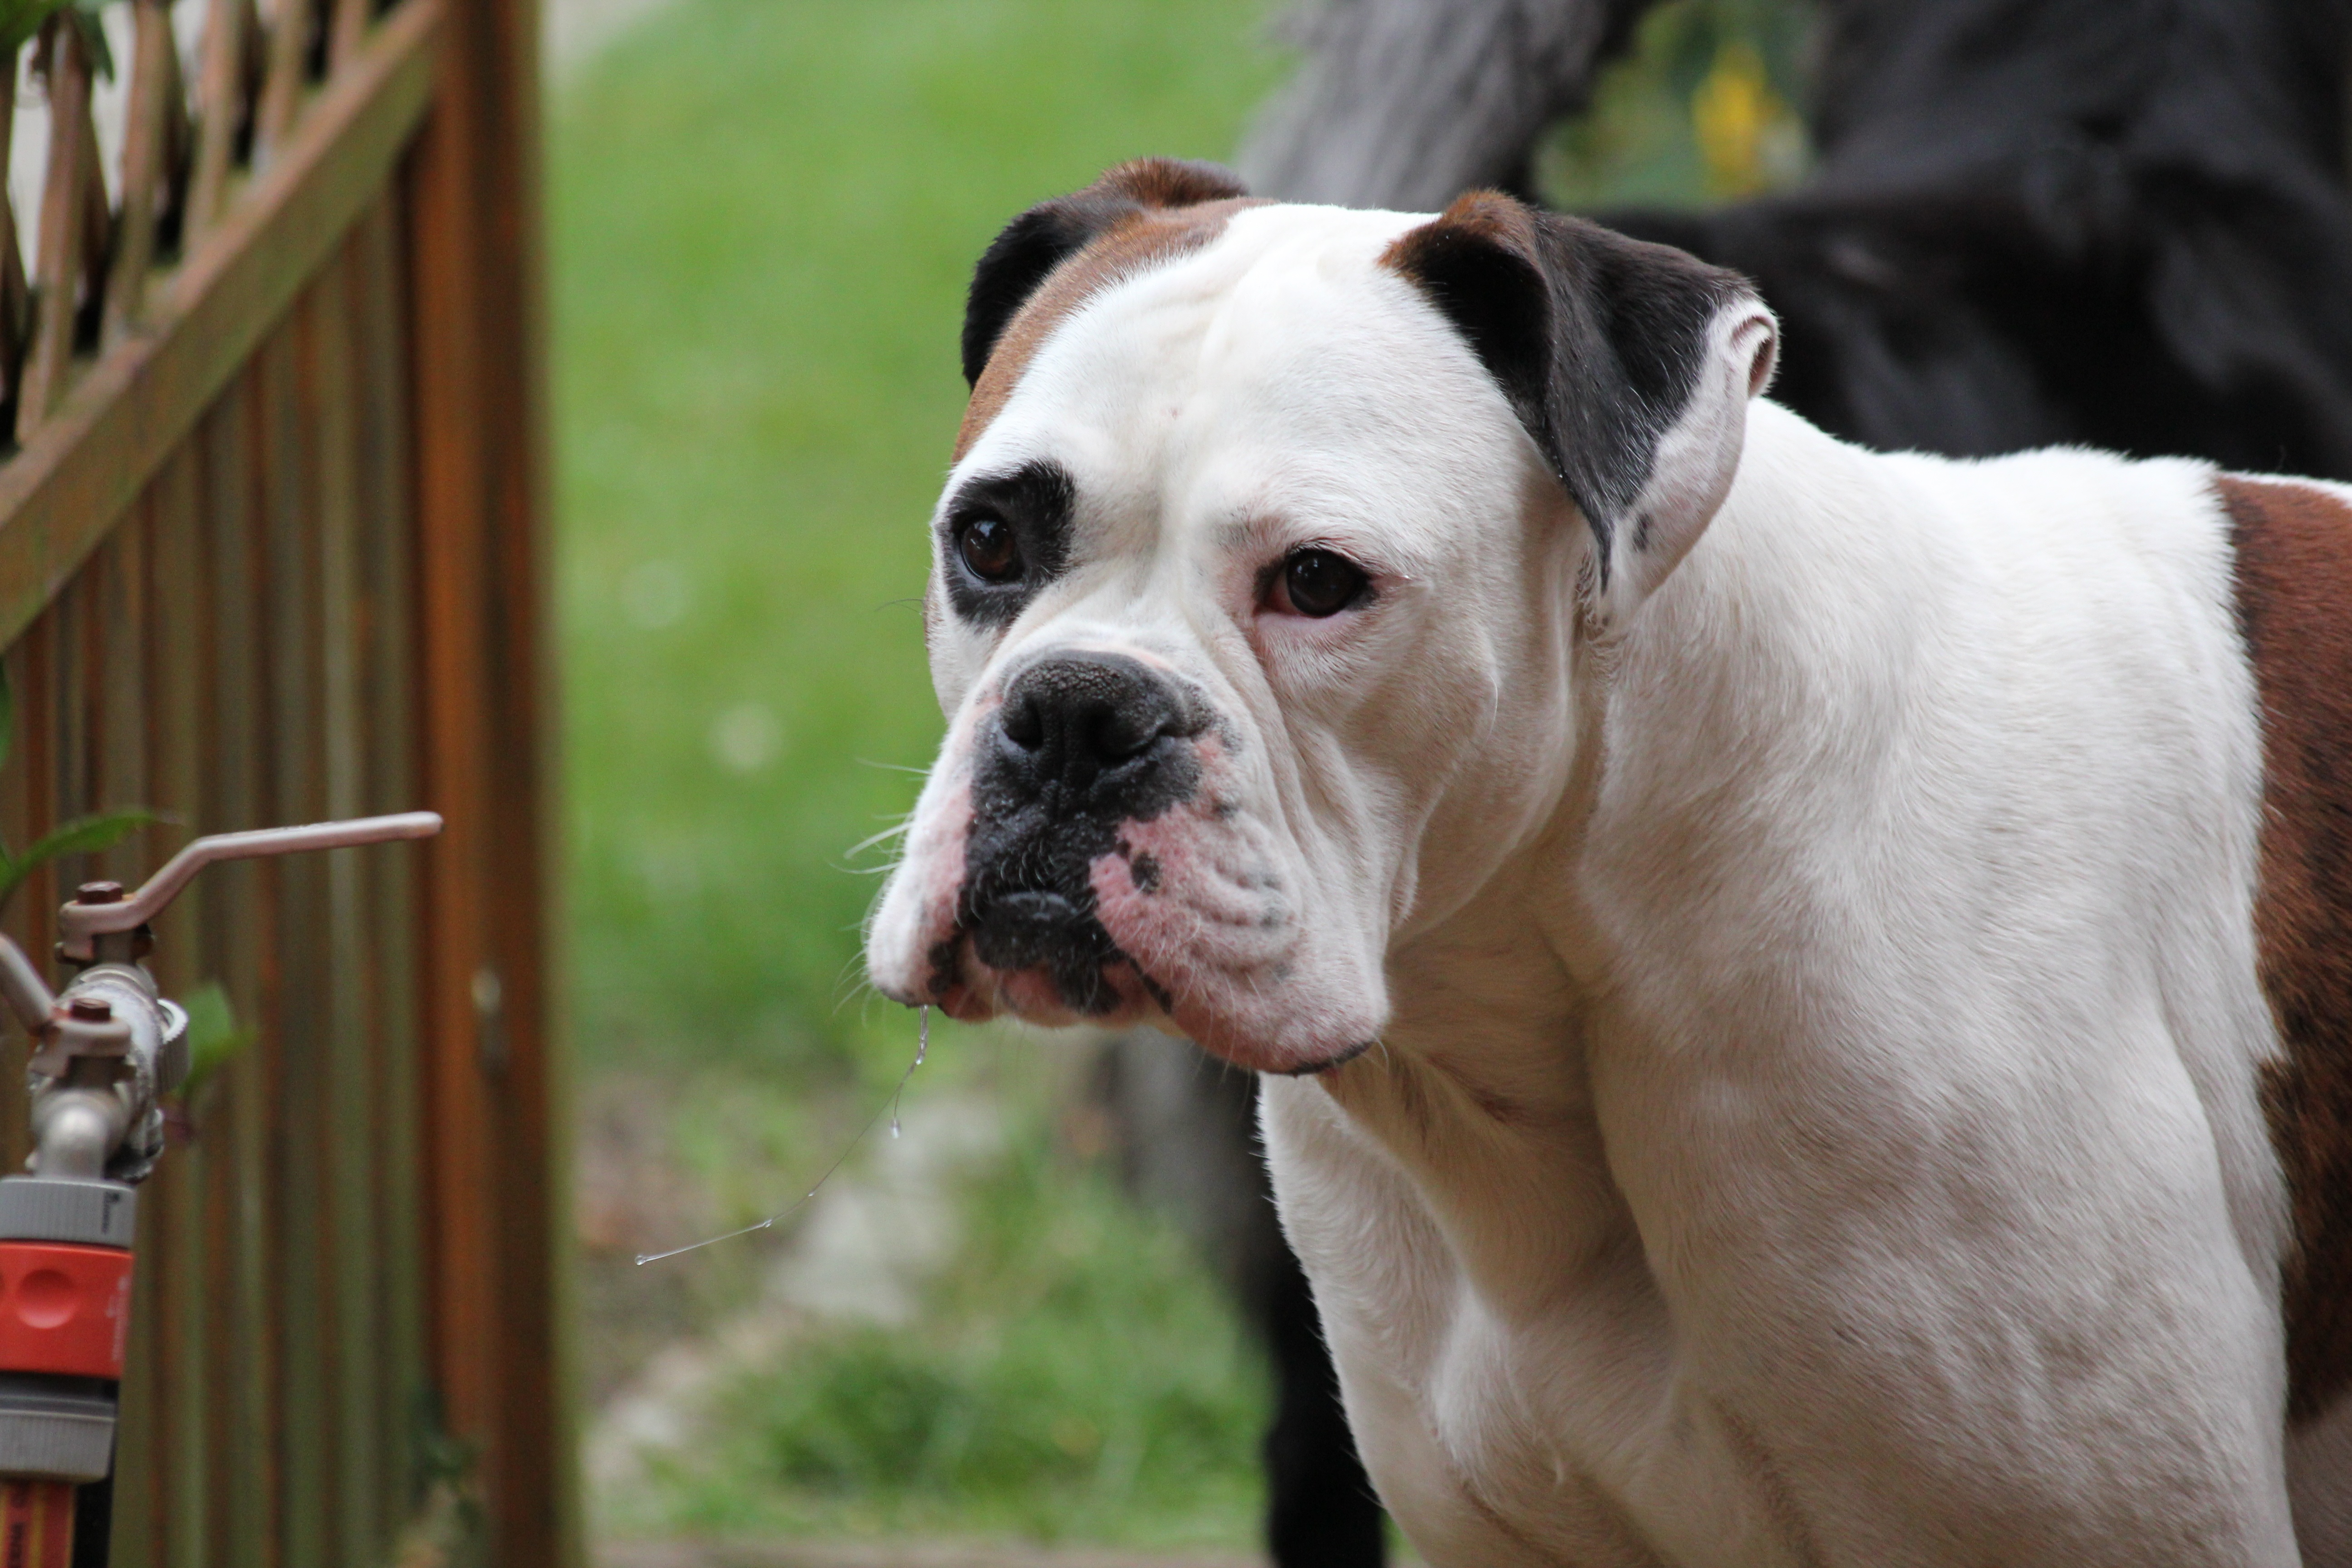
dog, relax, mammal, rest, bulldog, boxer, lazy, animals, vertebrate, dog breed, old english bulldog, dog like mammal, carnivoran, olde english bulldogge, toy bulldog, british bulldogs, australian bulldog, white english bulldog, american bulldog